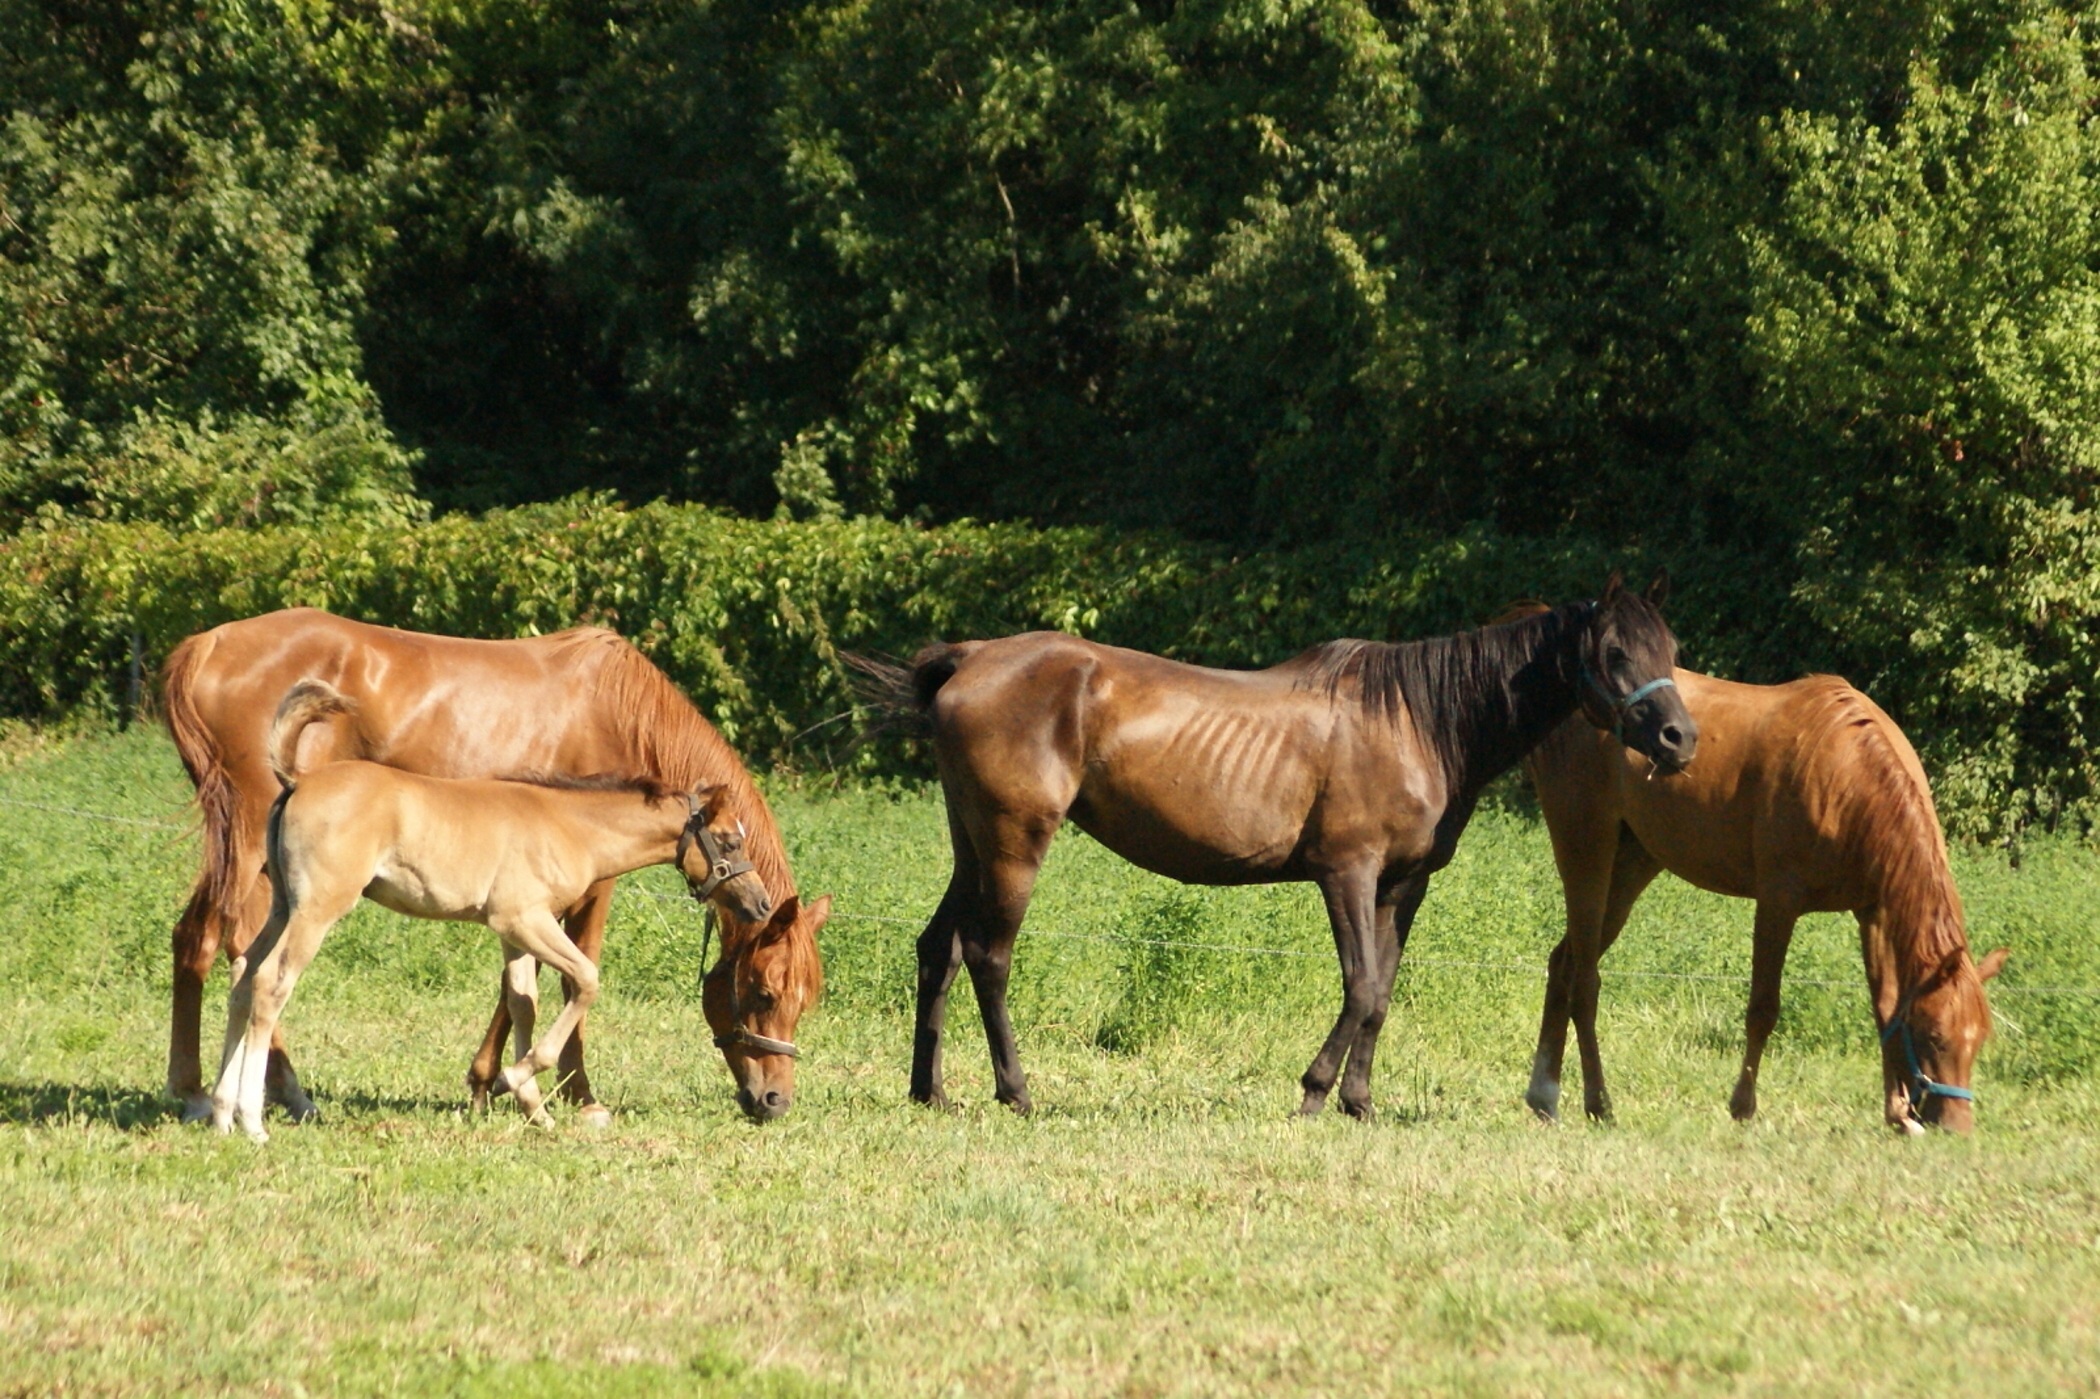
nature, grass, farm, meadow, prairie, animal, range, herd, pasture, grazing, horse, mammal, stallion, mane, ride, fauna, grassland, vertebrate, mare, foal, economy, ecosystem, homestead, colt, pack animal, horse like mammal, mustang horse